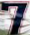
Number: 7